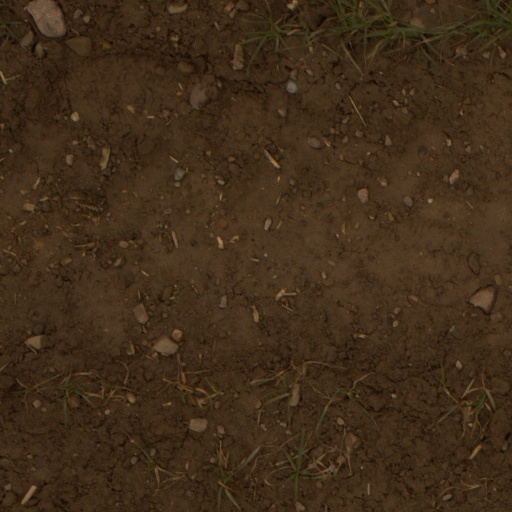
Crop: wheat